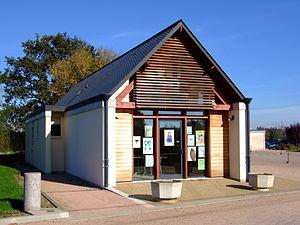
Mairie d'Ardenais (Cher, France) - Photo amateur prise par moi-même.
Ardenais est une commune française située dans le département du Cher, en région Centre-Val de Loire.